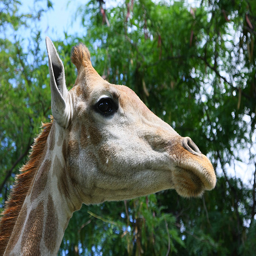
The giraffe is posing for the picture near the wooded area.
The giraffe is standing by the tall trees.
A tall giraffe standing next to a forest of trees.
A giraffe with a shot of it's head and trees in the background
this is a close up picture of a giraffes face